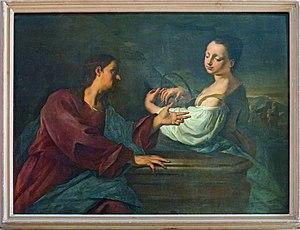
L’église San Francesco della Vigna est la deuxième grande église franciscaine de Venise après l'église Santa Maria Gloriosa dei Frari.